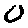
Label: 0